AN/PYQ-10

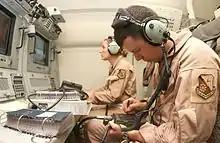
An E-8 crew member entering data using an AN/PYQ-10 before a flight

The AN/PYQ-10 Simple Key Loader (SKL) is a ruggedized, portable, hand-held fill device, for securely receiving, storing, and transferring data between compatible cryptographic and communications equipment. The SKL was designed and built by Ralph Osterhout and then sold to Sierra Nevada Corporation, with software developed by Science Applications International Corporation (SAIC) under the auspices of the United States Army. It is intended to supplement and eventually replace the AN/CYZ-10 Data Transfer Device (DTD). The PYQ-10 provides all the functions currently resident in the CYZ-10 and incorporates new features that provide streamlined management of COMSEC key, Electronic Protection (EP) data, and Signal Operating Instructions (SOI). Cryptographic functions are performed by an embedded KOV-21 card developed by the National Security Agency (NSA). The AN/PYQ-10 supports both the DS-101 and DS-102 interfaces, as well as the KSD-64 Crypto Ignition Key. The SKL is backward-compatible with existing End Cryptographic Units (ECU) and forward-compatible with future security equipment and systems, including NSA's Key Management Infrastructure.